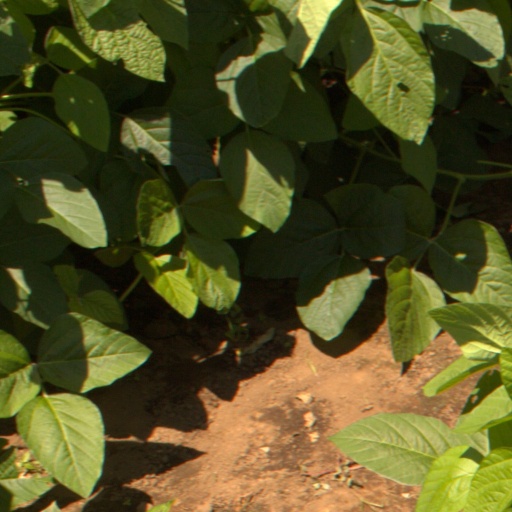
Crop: soybean